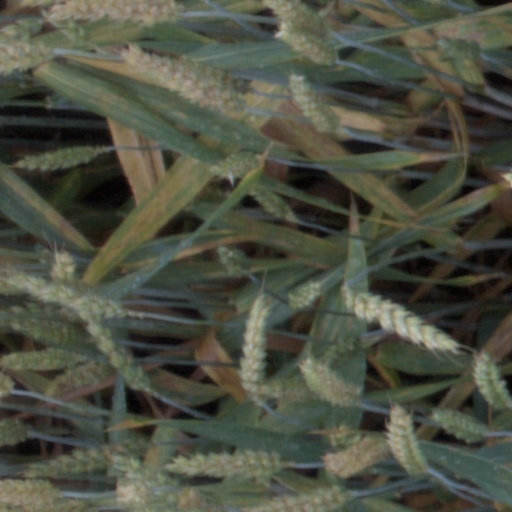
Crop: wheat